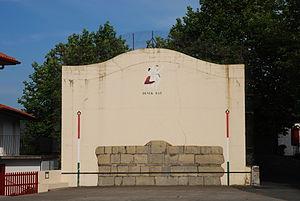
Saint-Esteben est une commune française située dans le département des Pyrénées-Atlantiques, en région Nouvelle-Aquitaine.